Aggersborg

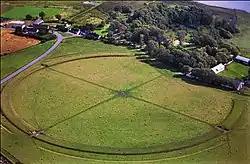
Aggersborg, the largest Viking ring fortress in Denmark

Aggersborg is the largest of Denmark's former Viking ring fortress, and one of the largest archaeological sites in Denmark. It is located near Aggersund on the north side of the Limfjord. It consists of a circular rampart surrounded by a ditch. Four main roads arranged in a cross connects the fortress center with the rampart's outer ring. The roads were tunneled under the outer rampart, leaving the circular structure intact. Many archaeological excavations have been conducted on the site, revealing its original structure and design. These excavations also uncovered a large number of artefacts from the Iron Age and Viking Age. The surface of the site as it exists today is a reconstruction.